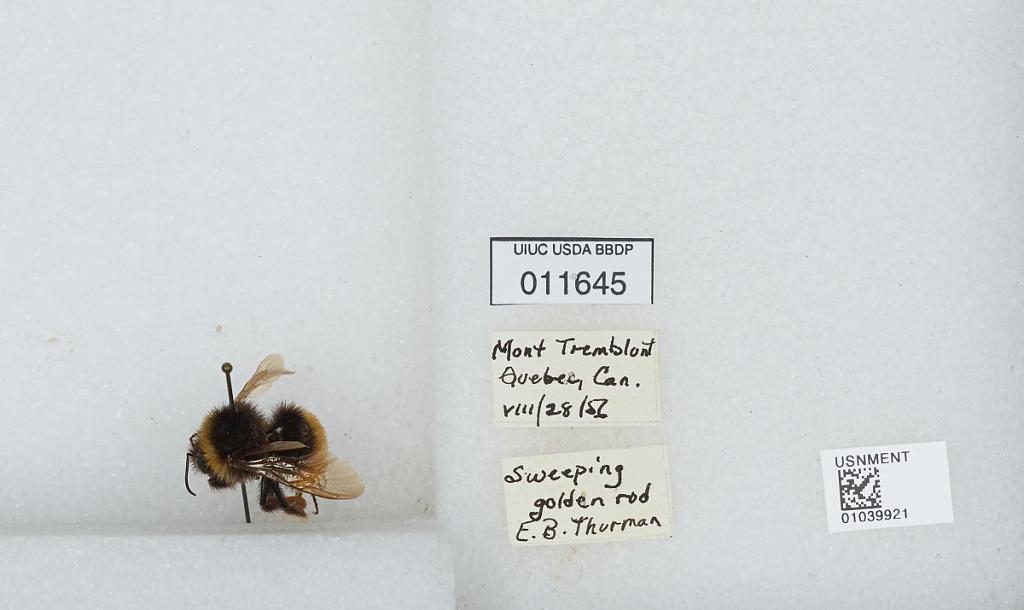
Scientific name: Bombus (Bombus) terricola Kirby
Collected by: E. Thurman
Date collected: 1956-8-28
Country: Canada
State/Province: Quebec
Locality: Mont-Tremblant
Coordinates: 46.1614, -74.5603